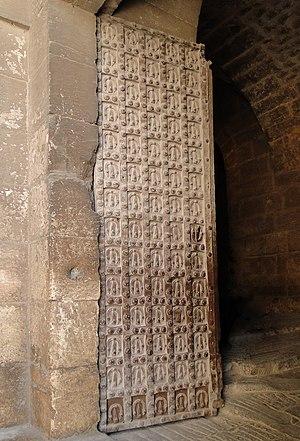
Porte principale de la Citadelle d'Alep en Syrie
Le fer de cheval est une bande de métal recourbée en U servant à protéger de l'usure le dessous des sabots des équidés. L'invention date du IXᵉ siècle.